2014 Winter Olympics

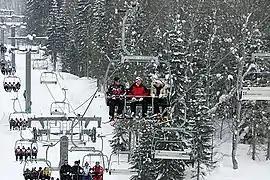
Chairlift in Krasnaya Polyana

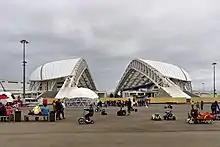
Fisht Olympic Stadium under re-construction in 2015.

A street circuit known as the Sochi Autodrom was constructed in and around Olympic Park. Its primary use is to host the Formula One Russian Grand Prix, which held its inaugural edition in October 2014.